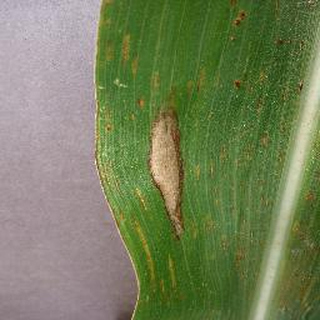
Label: corn_northern_leaf_blight